Tom Heaton

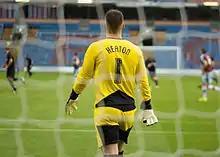
Heaton playing for Burnley in 2015

Heaton signed with Burnley in May 2013, joining them in July, after turning down a further one-year deal at Bristol City. He decided to stay in the Championship, and Burnley offered Heaton a two-year contract attaching him to the club until June 2015, with an option of a third year. A target of manager Sean Dyche while at Watford, Dyche's first Burnley signing was described as a "good technician" with a "great pedigree". Heaton immediately became the first-choice goalkeeper for Burnley following the departures of Lee Grant and Brian Jensen. He made his Burnley debut against Bolton Wanderers on 3 August 2013. On 24 August, he was the recipient of a rare technical caution (his second of the match) for handling the ball after releasing it whilst playing against Brighton, a match they lost 2–0. Heaton was a part of Burnley's defence that allowed only 37 goals, the fewest in the league, as Burnley returned to the Premier League for the first time since 2009–10. Heaton also picked up 19 clean sheets, the most by any keeper in the regular season.